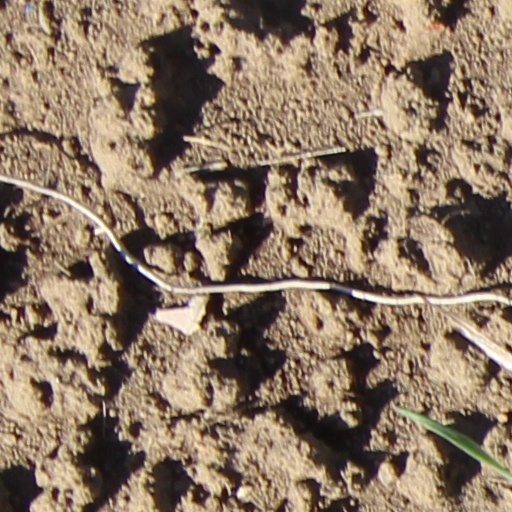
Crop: wheat